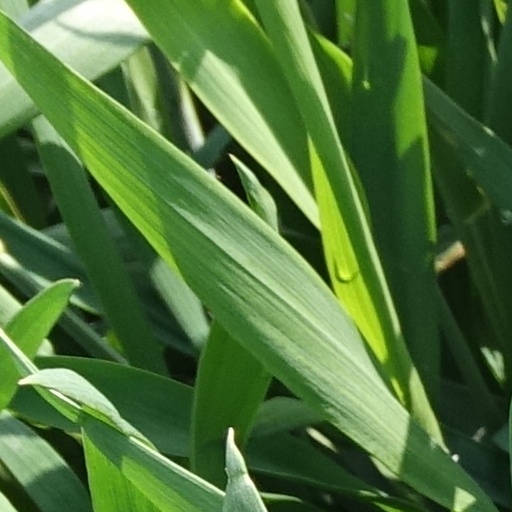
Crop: wheat